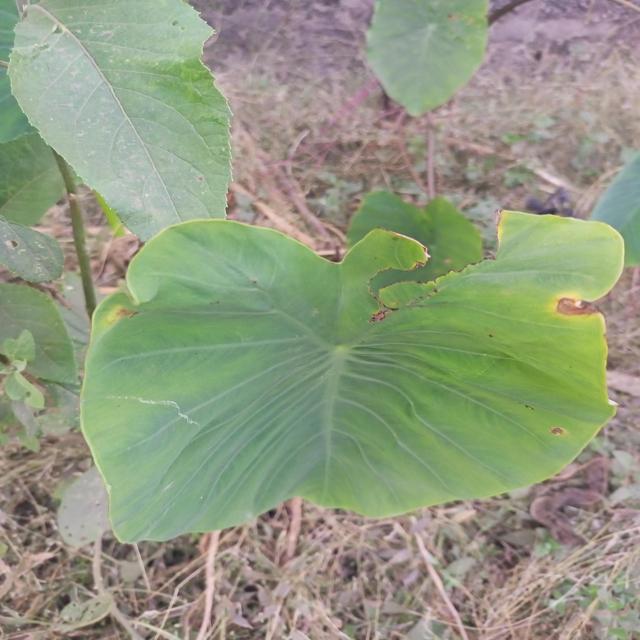
Label: Early_Blight